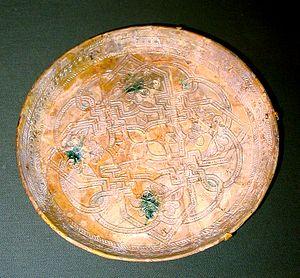
La céramique, considérée comme un « art mineur » en Europe, est l'un des médias artistiques les plus utilisés dans les arts de l'Islam à toutes les époques et dans toutes les régions.
L'art abbasside est une définition en histoire de l'art qualifiant la production artistique ayant eu lieu dans les actuels Iran et Irak avec une extension jusqu'au bord de la Méditerranée de la Syrie à la Tunisie en passant par l'Égypte et la péninsule Arabique, sous la dynastie abbasside des califes. Cette période artistique se termine à l'arrivée des Seldjoukides à Bagdad, en 1055. Après cette date, bien que la dynastie abbasside continue et passe des commandes artistiques, les historiens d'art estiment que le style est différent, et cet art est étiqueté comme art seldjoukide.